Garden warbler

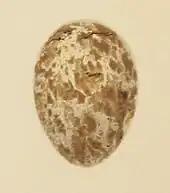
Painting of an egg

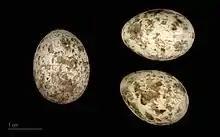
"Cuculus canorus canorus" in a clutch of "Sylvia borin borin" - MHNT

The first eggs are laid in late April in southern Germany, early May in northwest Europe, and late May in Finland. The season is prolonged with some birds nesting as late as July. The clutch is typically four or five eggs (range two to six), which are usually whitish or buff with grey, purple and brown blotches. The average size of the egg is , and it weighs , of which 6% is shell. The eggs are incubated for 11–12 days by both adults, although only the female stays on the nest at night. The chicks are altricial, hatching naked and with closed eyes, and are fed by both parents. They fledge about 10 days after hatching (range 9–12), leaving the nest shortly before they are able to fly. They are assisted with feeding for a further two weeks, and the family may stay together for a few days after that. The short incubation and fledging times may be a result of predation pressure, the rapid development of the chicks enabling them to leave the vulnerable nest as early as possible, even while still flightless. This avoids the possible loss of an entire brood, but means that the adults must provide food to the young for a significant period until they can fend for themselves. One brood per year is normal, although a few second broods are known.